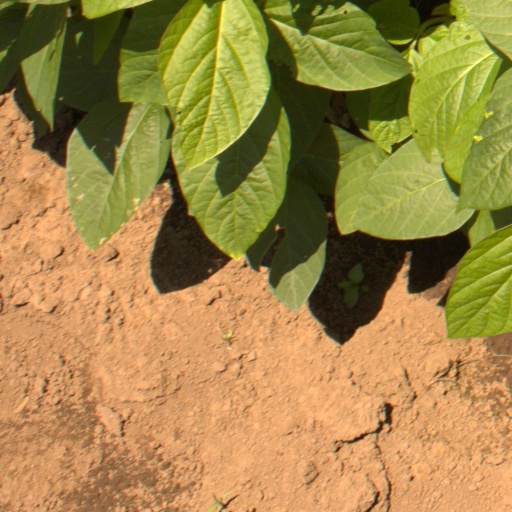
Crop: soybean